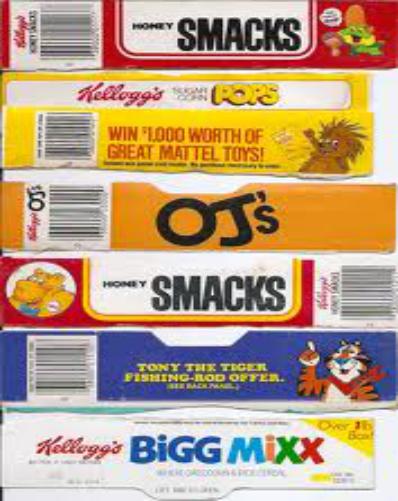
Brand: Bigg Mixx
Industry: Food